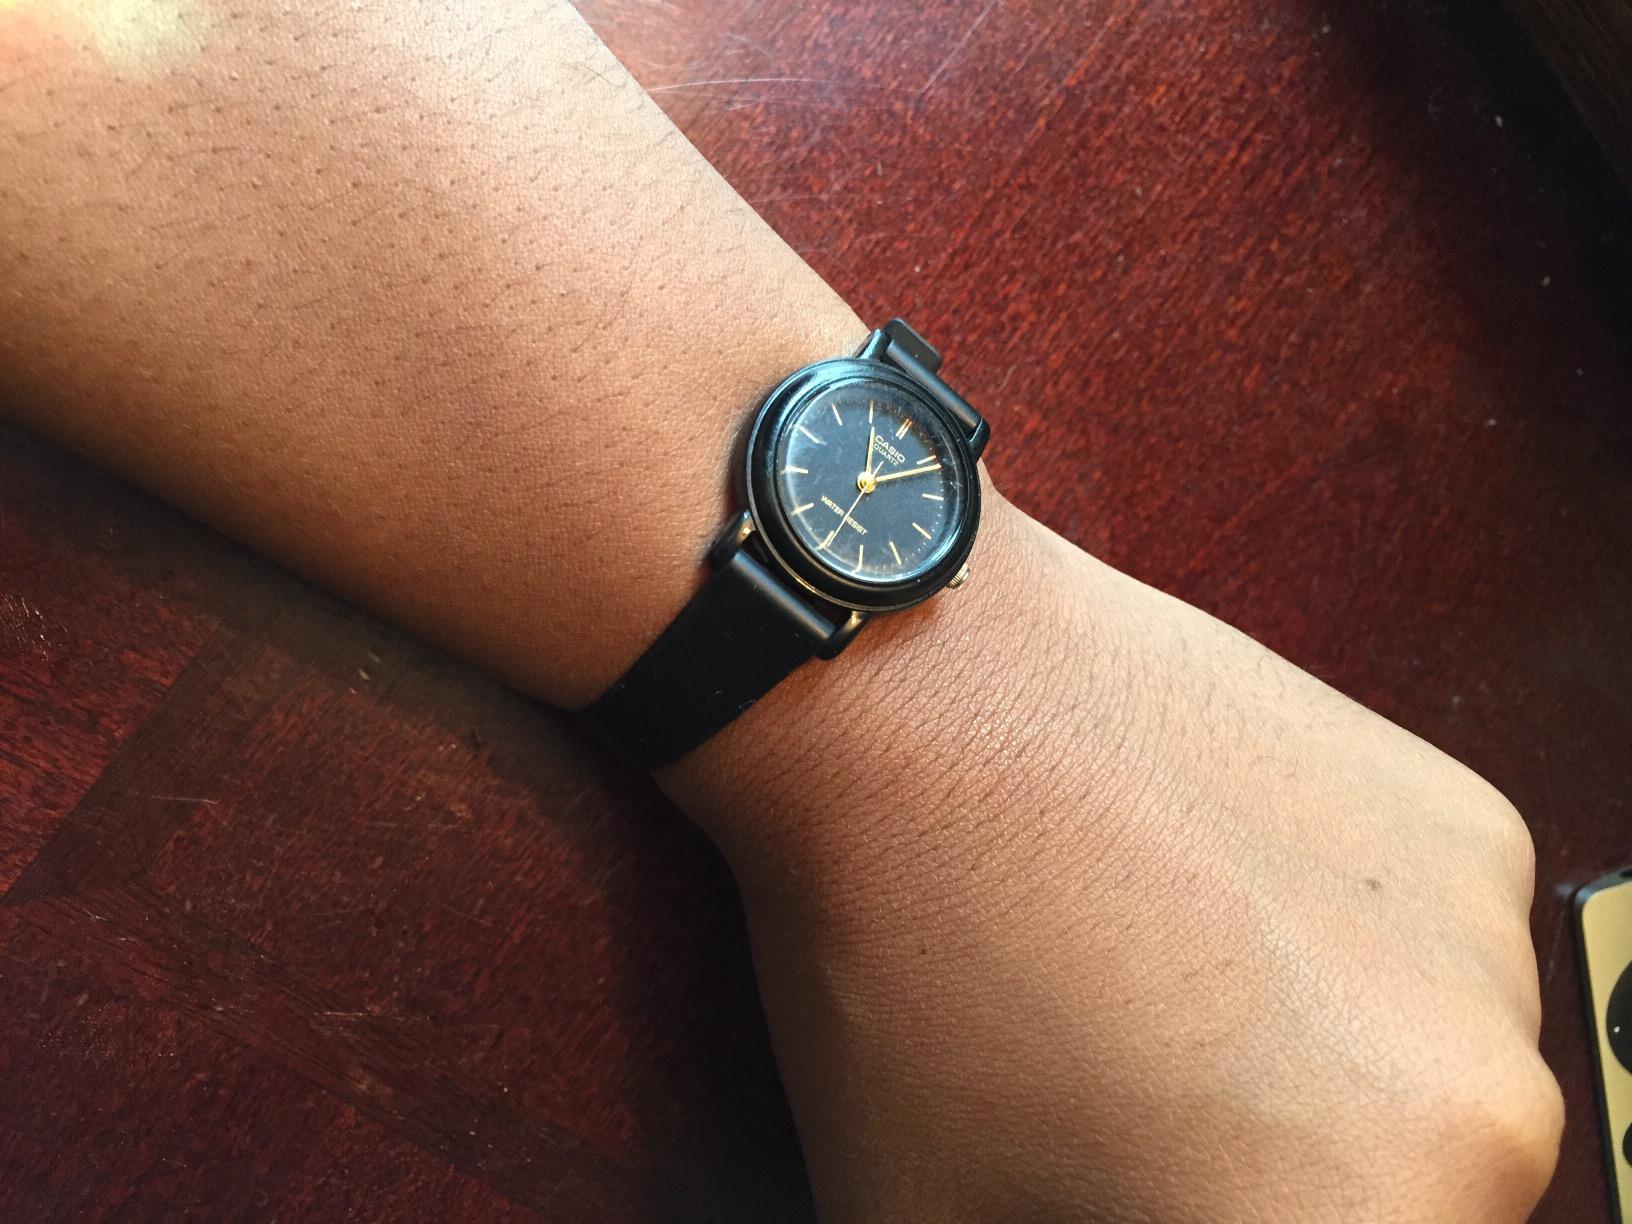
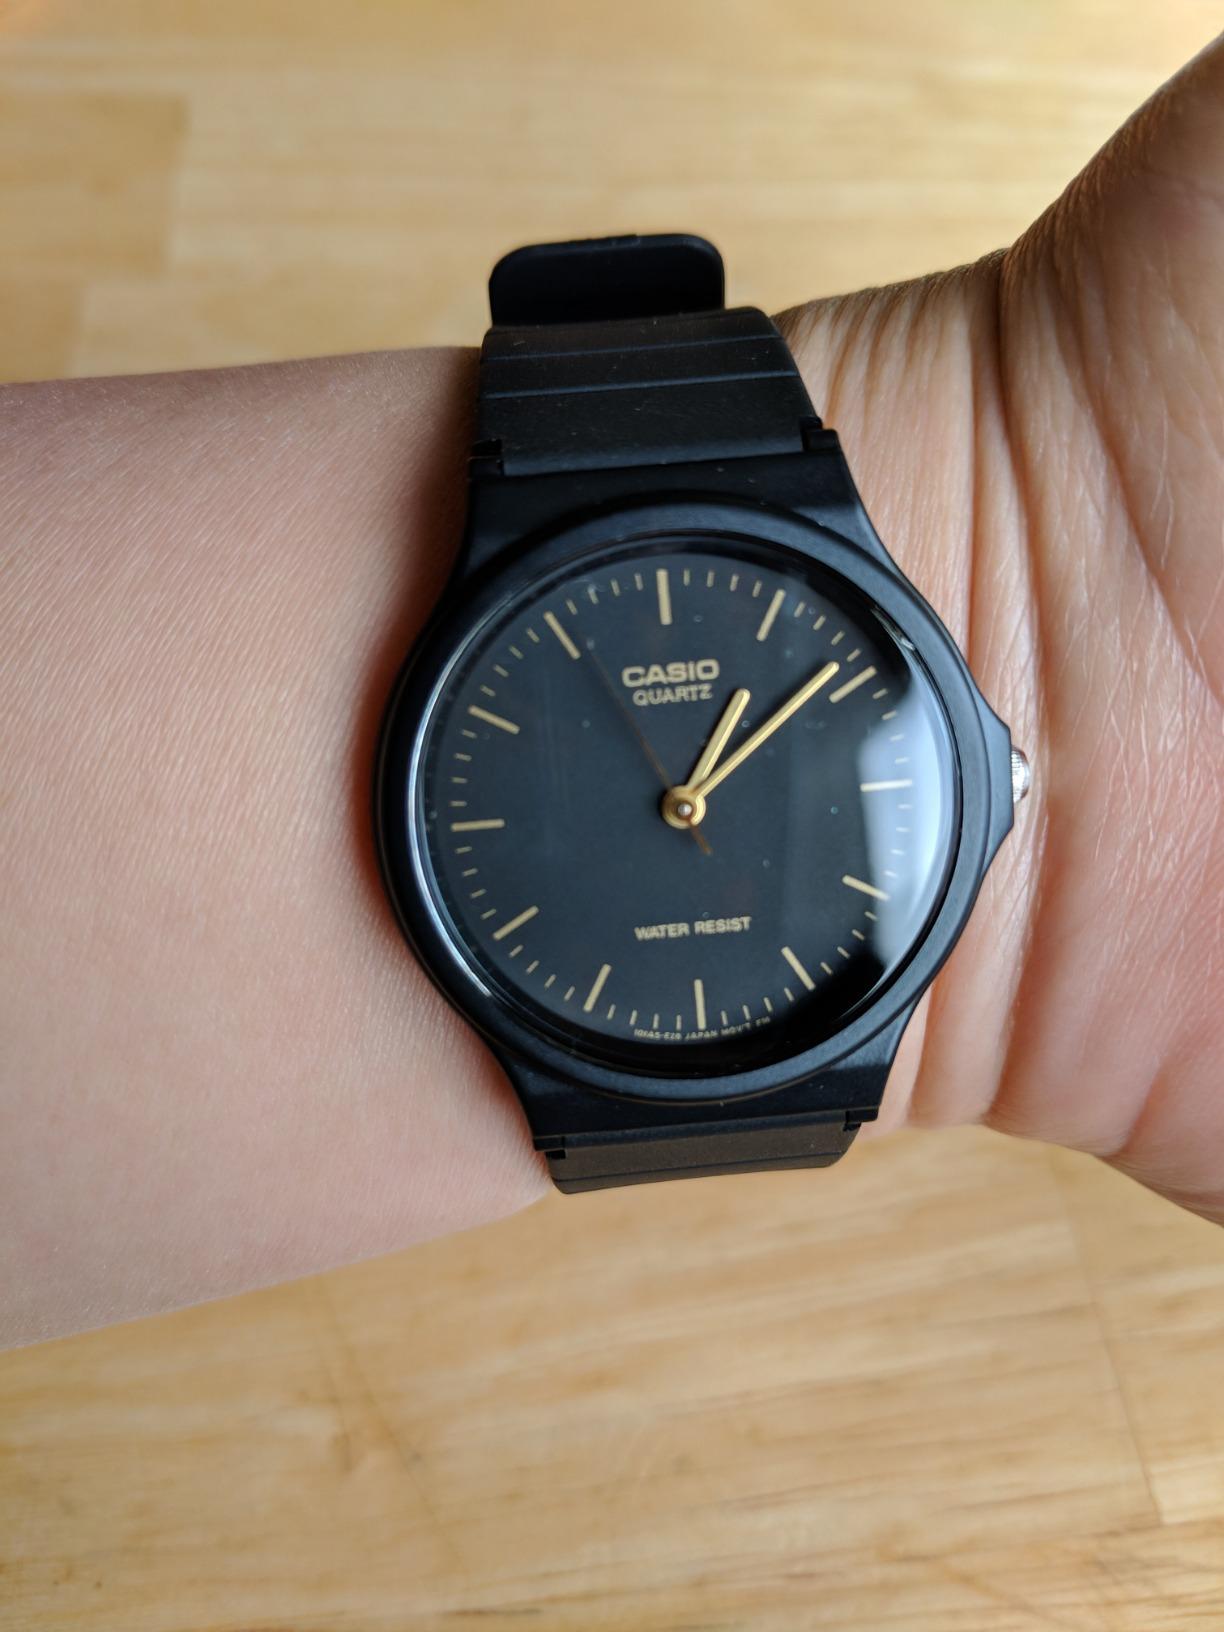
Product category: accessories_watch
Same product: no